Kingdom of Chiang Mai

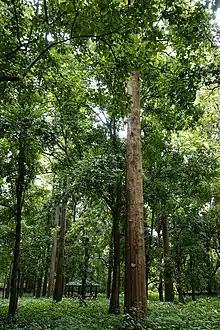
Teak ("Tectona grandis") is native to mountainous Indo-Malayan forests. Owing to its strong and weather-resistant wood, teak global demand rose in the 19th century.

In 1782, King Rama I appointed Kawila as Phraya Wachiraprakarn the new governor of Chiang Mai and tasked him with restoration of Chiang Mai as political center of Lanna and as frontline defense against Burma. However, due to inadequate population, Kawila was not able to take his position in Chiang Mai right away so he established himself at Pasang to the south of Chiang Mai as his temporary headquarters. Kawila spent a decade clearing the forests, rebuilding fortifications in Chiang Mai and accumulating people. Eventually in 1797, King Rama I ordered Kawila to take some population from Lampang to found Chiang Mai right away. After two decades of abandonment, Chiang Mai was restored as political and cultural center of Lanna in 1797. In 1804, the combined, allied forces of five cities, namely Bangkok, Chiang Mai, Lampang, Nan and Vientiane, took Chiang Saen the last Burmese power center in Lanna. The 23,000 inhabitants of Chiang Saen were divided equally into five portions and given to each victor party. Northern Lanna inhabitants from Chiang Saen were settled on the eastern outskirts of Chiang Mai. Northern Lanna area around Mekong and Kok River were cleared and intentionally depopulated in order to serve as buffer zone between Lanna and the invading Burmese. Northern Lanna towns including Chiang Saen, Chiang Rai, Phayao and Thoeng were evacuated and left deserted.